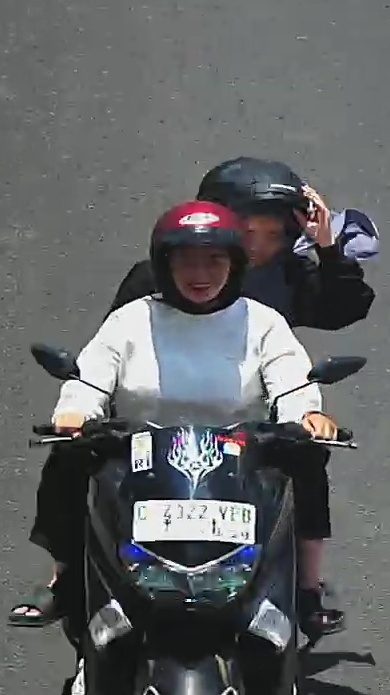
person-with-helmet: 2
person-without-helmet: 0